Green Lawn Abbey

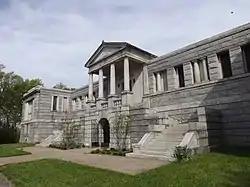

The historic Green Lawn Abbey, built in 1927, is located at 700 Greenlawn Avenue in Franklin Township, near Columbus, Ohio.